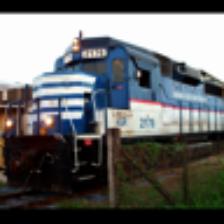
Label: NonHuman